Beyond the Black Hole (video game)

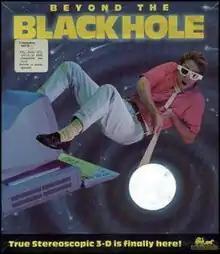

Beyond the Black Hole is a computer game developed by The Software Toolworks and published in 1989 for the Commodore 64, Commodore 128, and MS-DOS, as well as for the Nintendo Entertainment System in 1990 under the name Orb-3D.